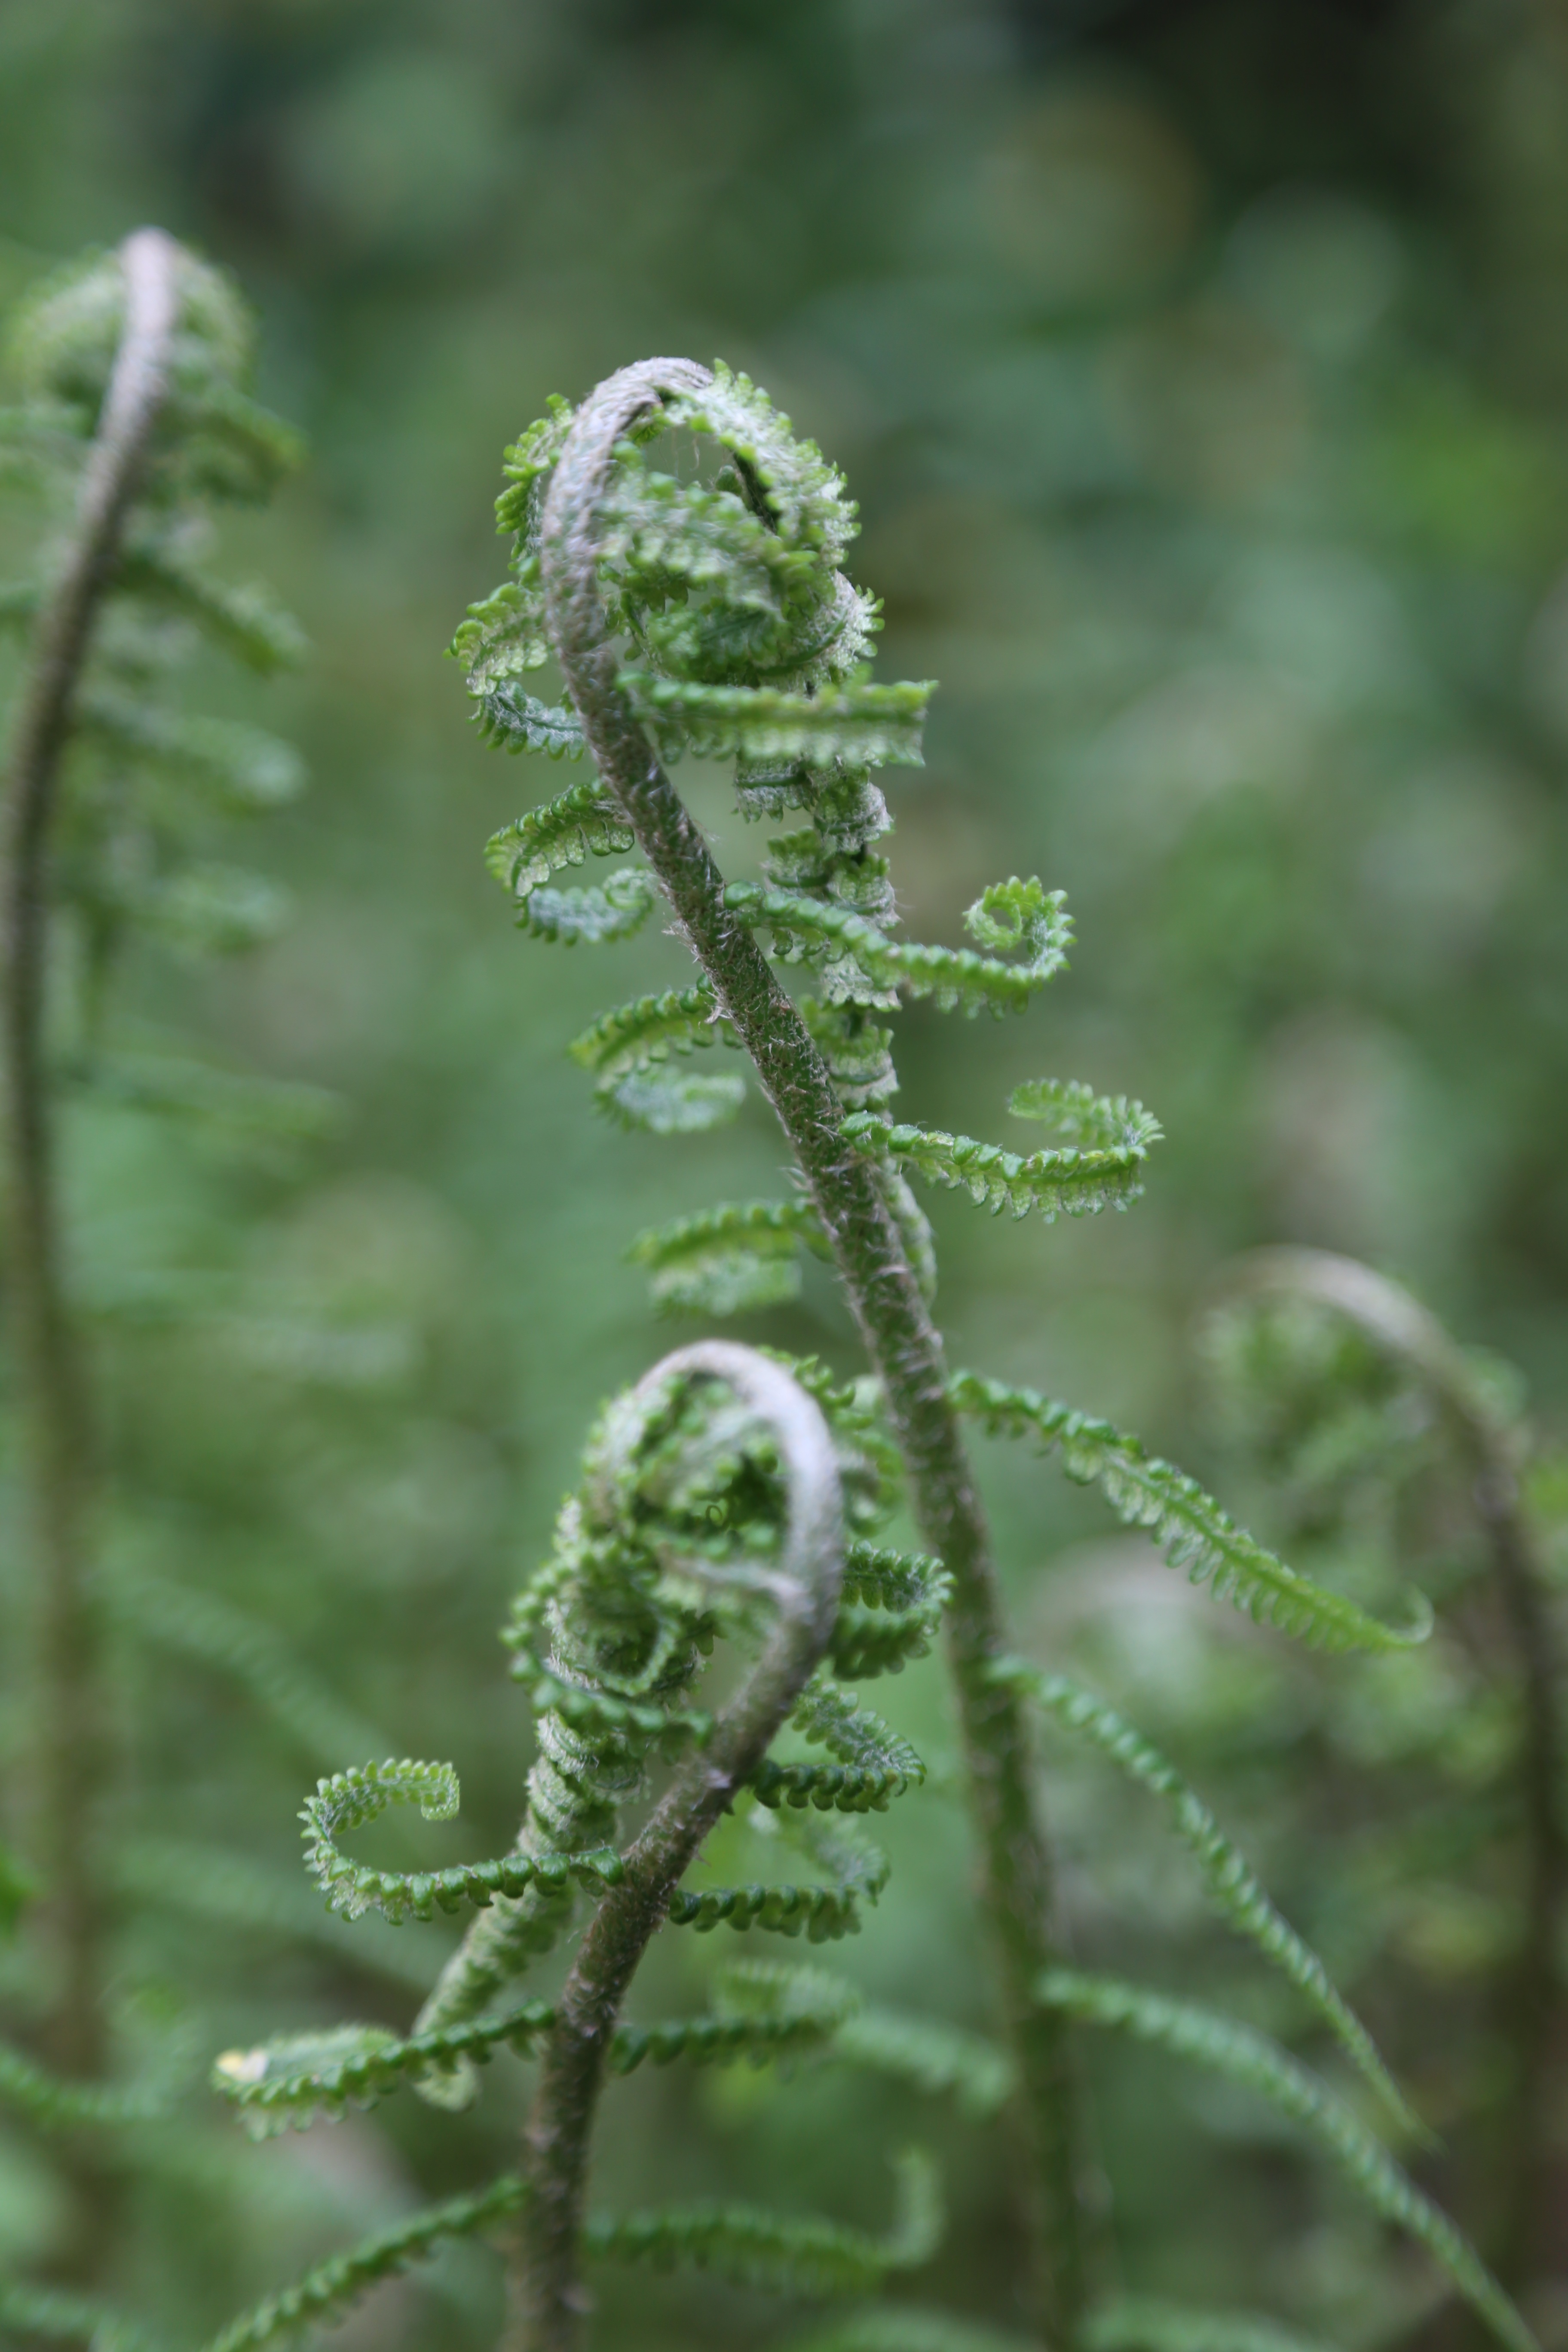
nature, plant, leaf, flower, frost, green, herb, botany, flora, fern, wildflower, close up, macro photography, flowering plant, young leaves, grass family, plant stem, land plant, ferns and horsetails, vascular plant